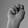
ASL letter: N